Tarlton Theatre

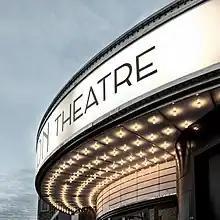
The Tarlton Theatre marquee, pictured 2020

In 2018, it was purchased by Tarl Knight and former owner Mark Mariucci, who renamed it The Tarlton Theatre and reopened it as a cinema and performance venue with a restaurant and bar. Renovations took place over six months throughout 2018. Knight stated the theater's mission was to "bring a variety of affordable programming to the area and partner with local nonprofit organizations to support various local causes". Knight would later run for city council and also serve as director of the city's Shipyard District.